White Voices

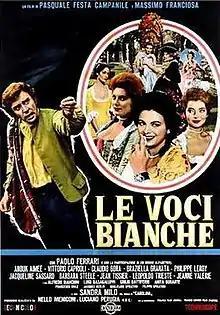
Film poster

White Voices is a 1964 Italian comedy film directed by Pasquale Festa Campanile and Massimo Franciosa. It was screened out of competition at the 1964 Cannes Film Festival. A young man in a choir of castrati falls for the beautiful wife of a powerful aristocrat, in 18th century Rome.